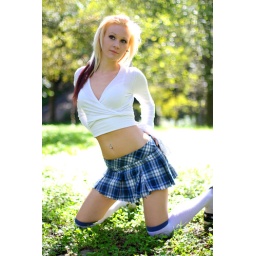
Playing hooky, Bristle in woods wearing a sexy blue plaid short school girl skirt and thigh high stocking socks.